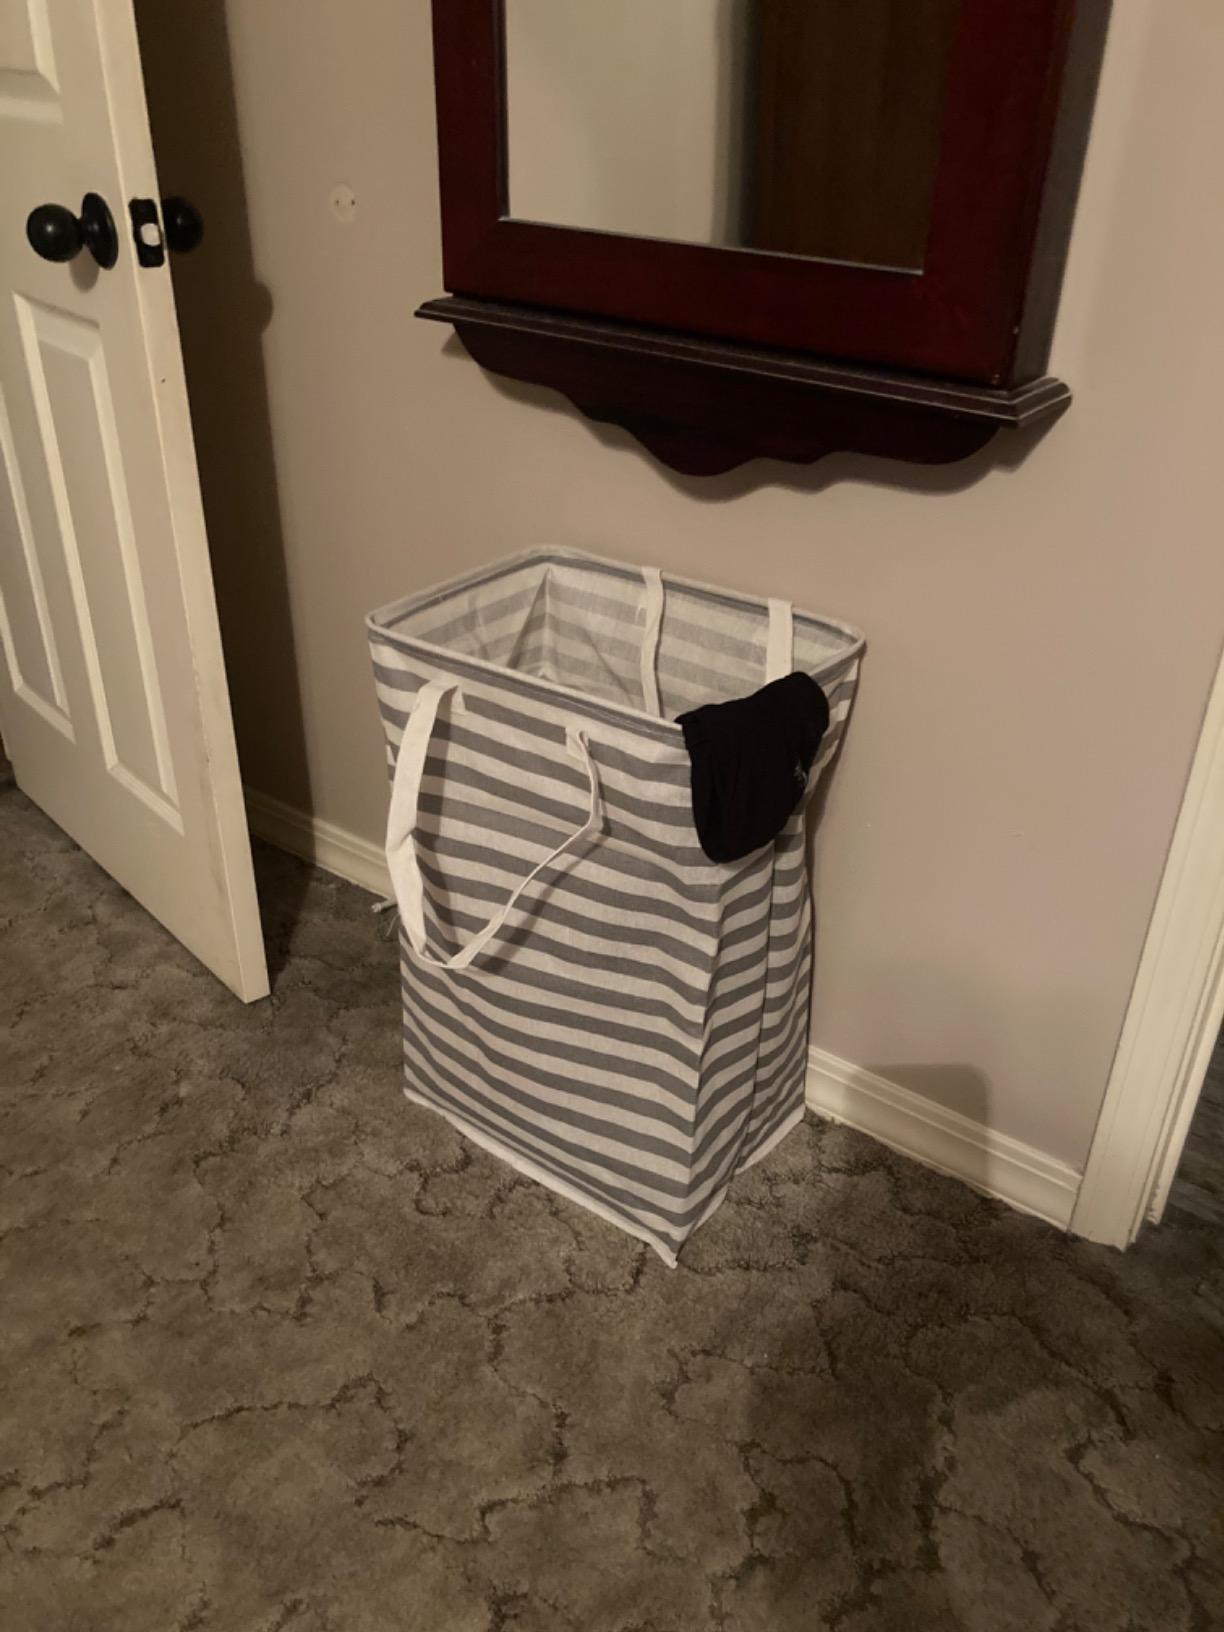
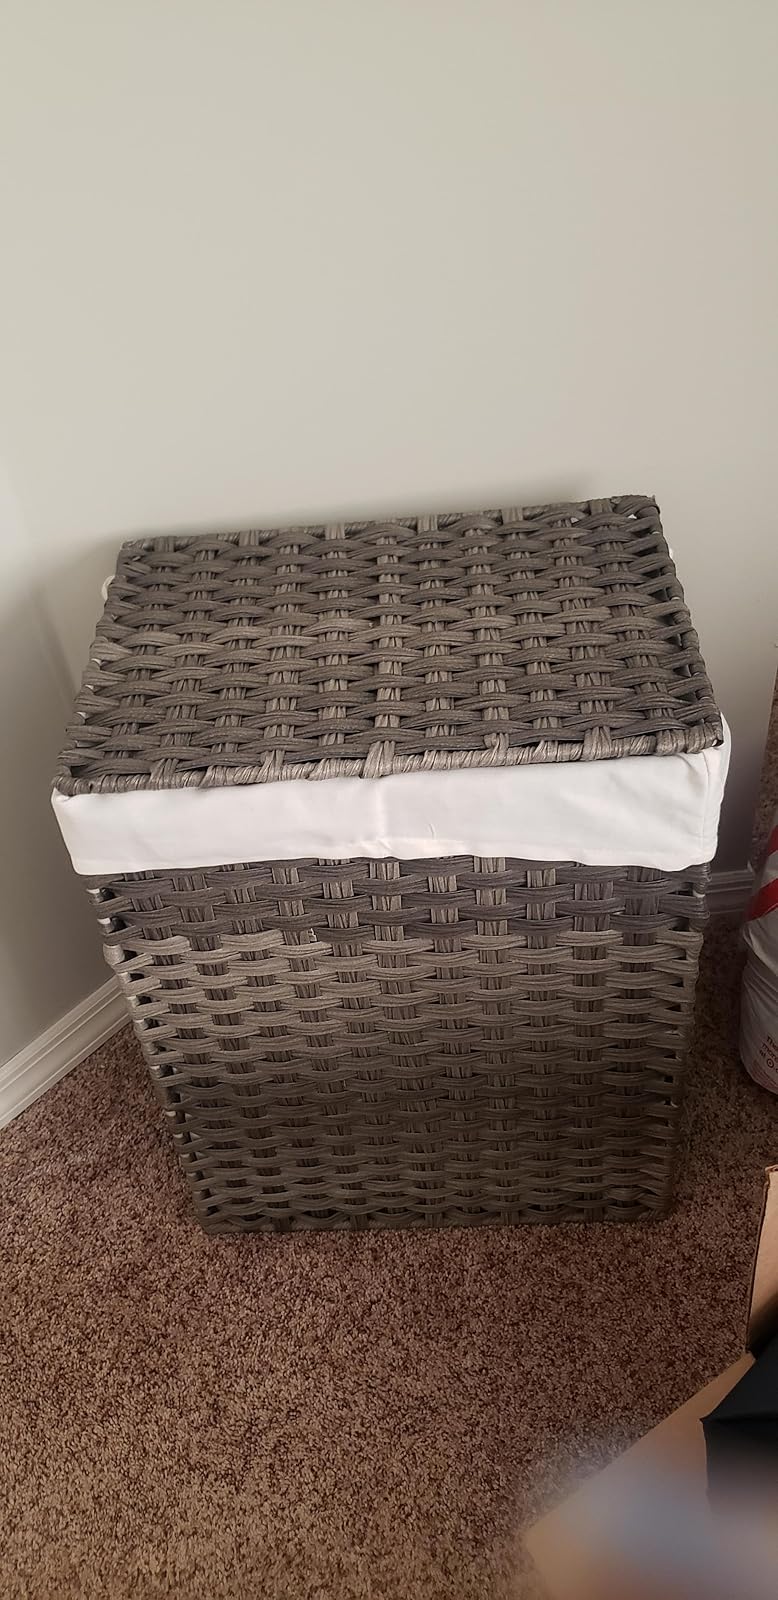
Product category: items_hamper
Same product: no